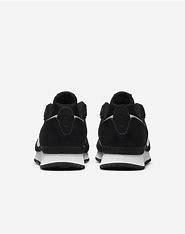
Brand: Nike
Model: Venture Runner